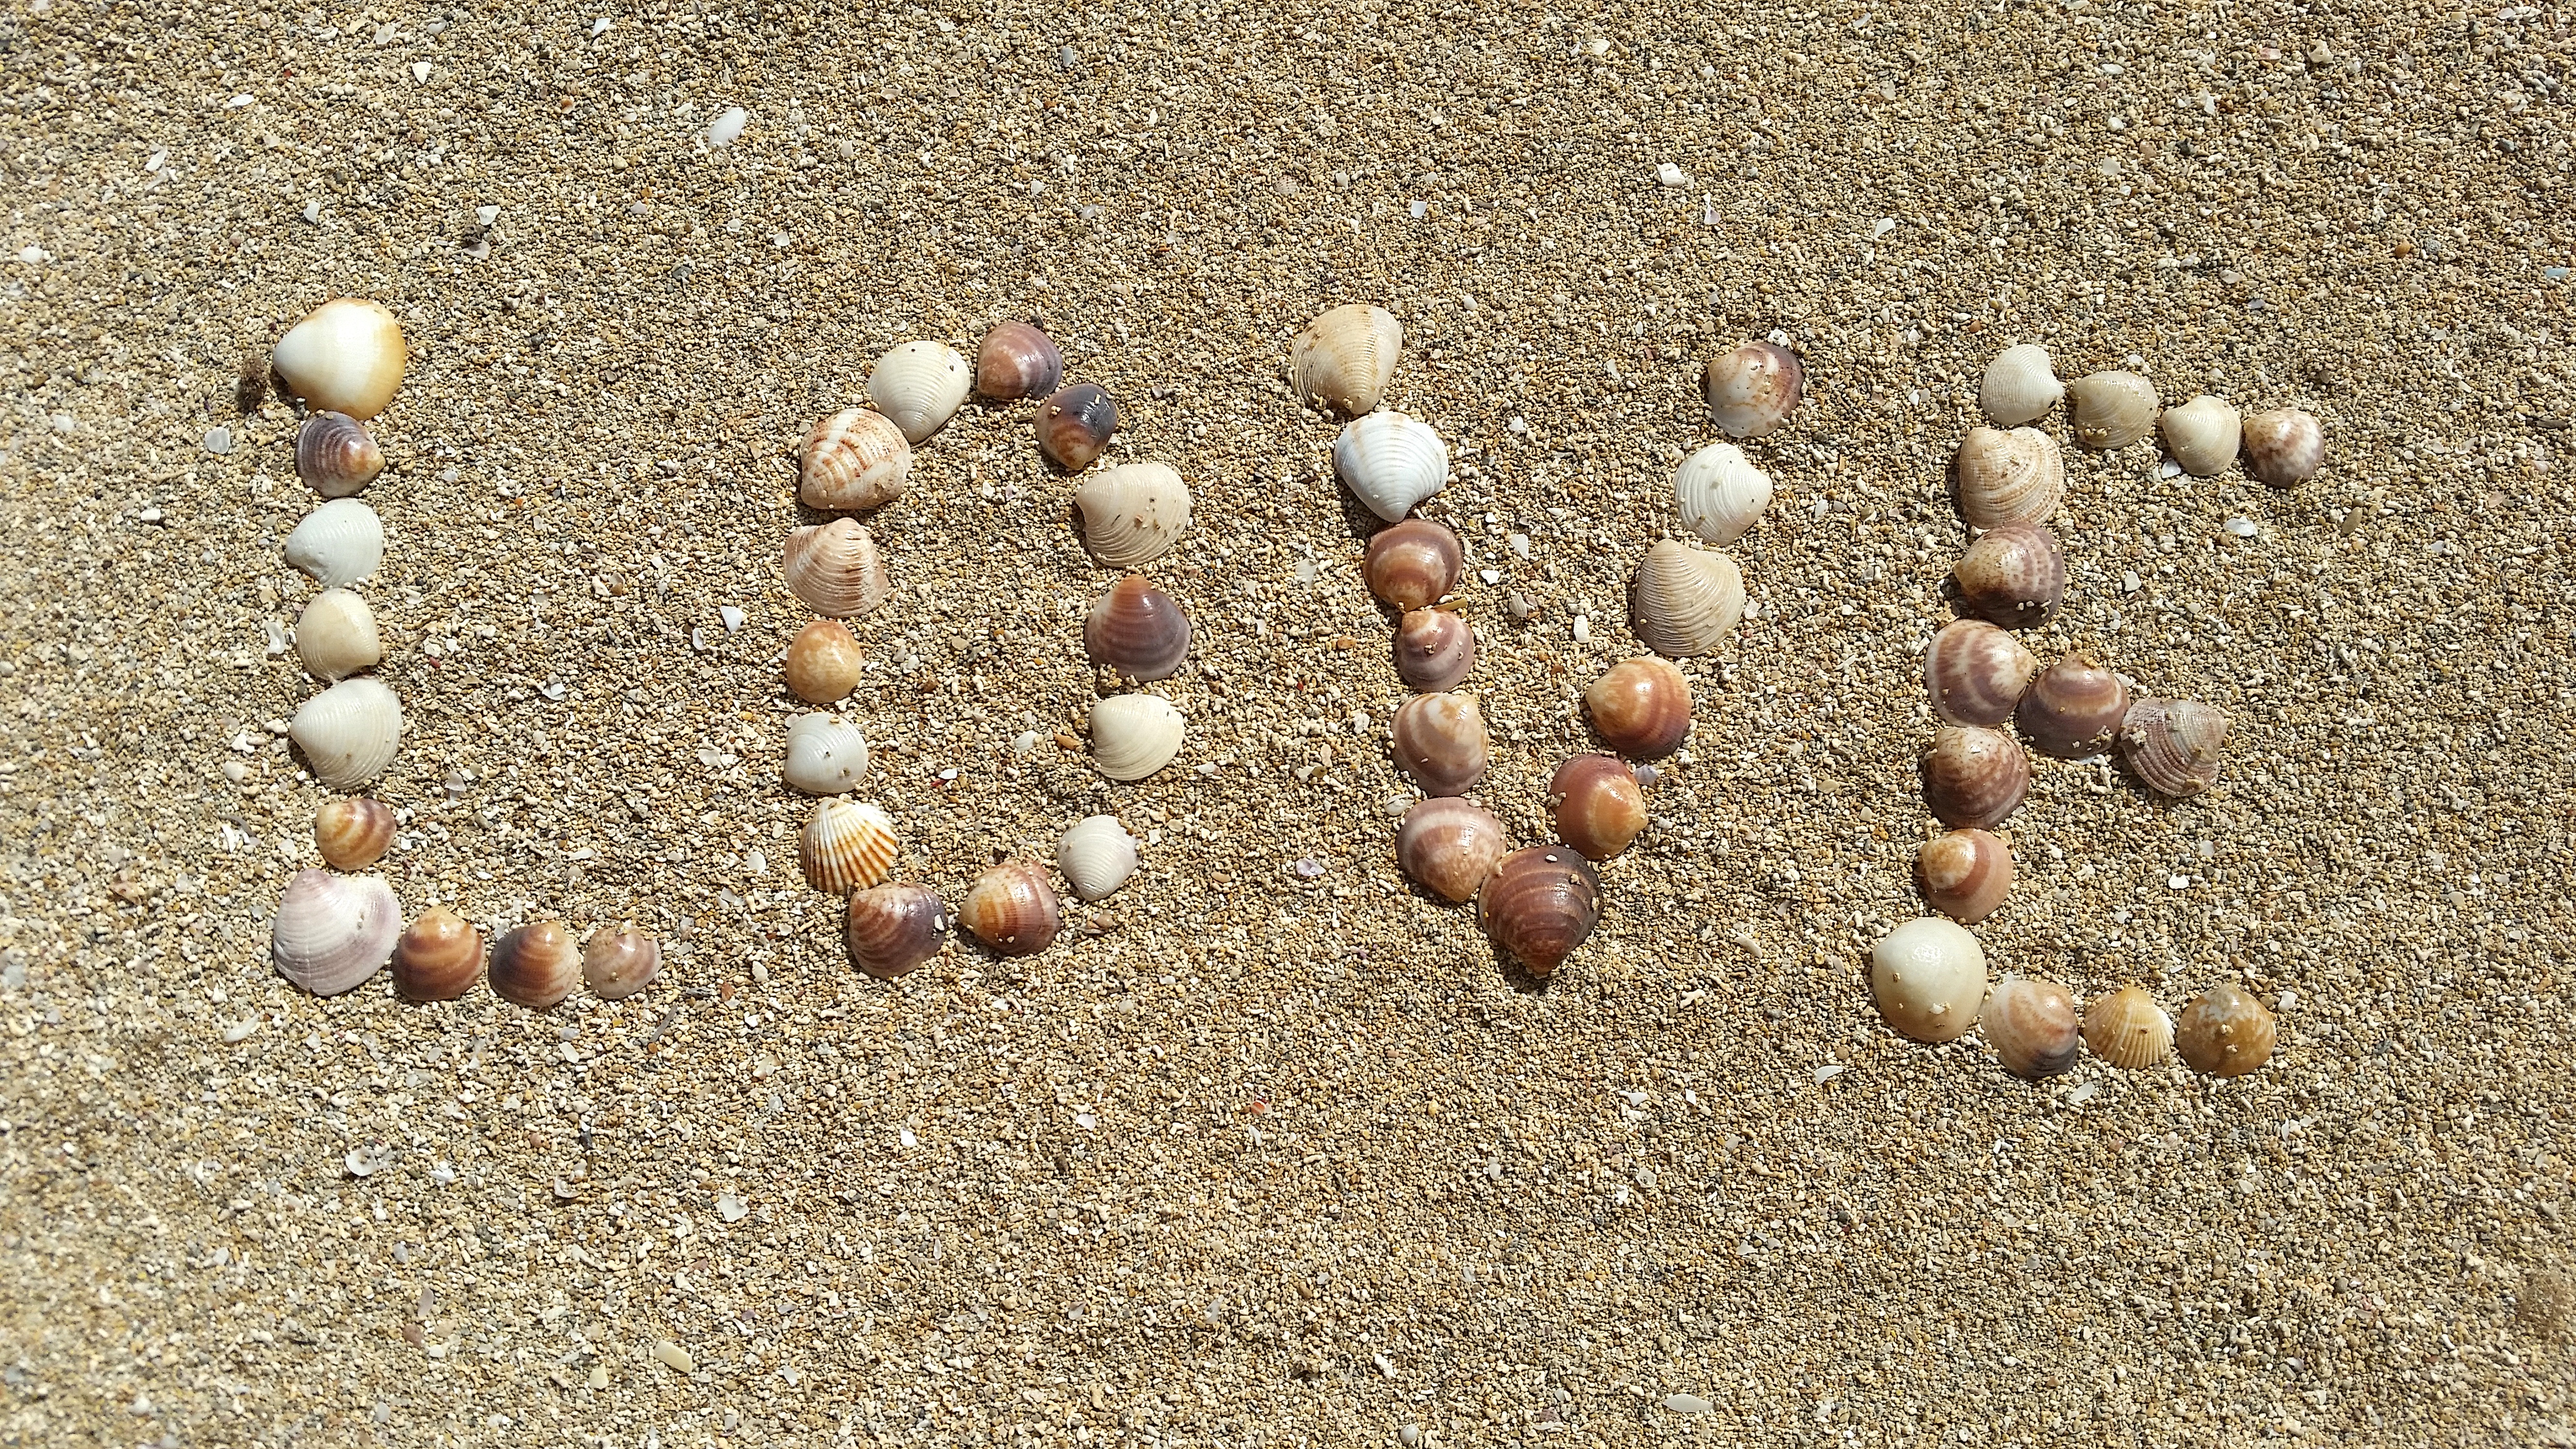
beach, sea, nature, sand, wood, summer, love, pebble, holiday, material, seashell, harmony, mussels, flooring, shells in sand